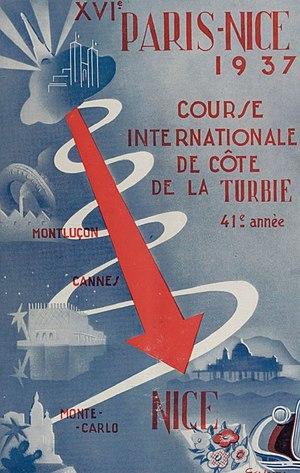
Affiche du Critérium Paris-Nice 1937 (16e édition).
Le Grand Critérium international de tourisme Paris-Nice, dit Le Paris-Nice, ou le Paris-Nice Rally en anglais, était un ancien rallye automobile organisé en France durant les années 1920 et 1930.